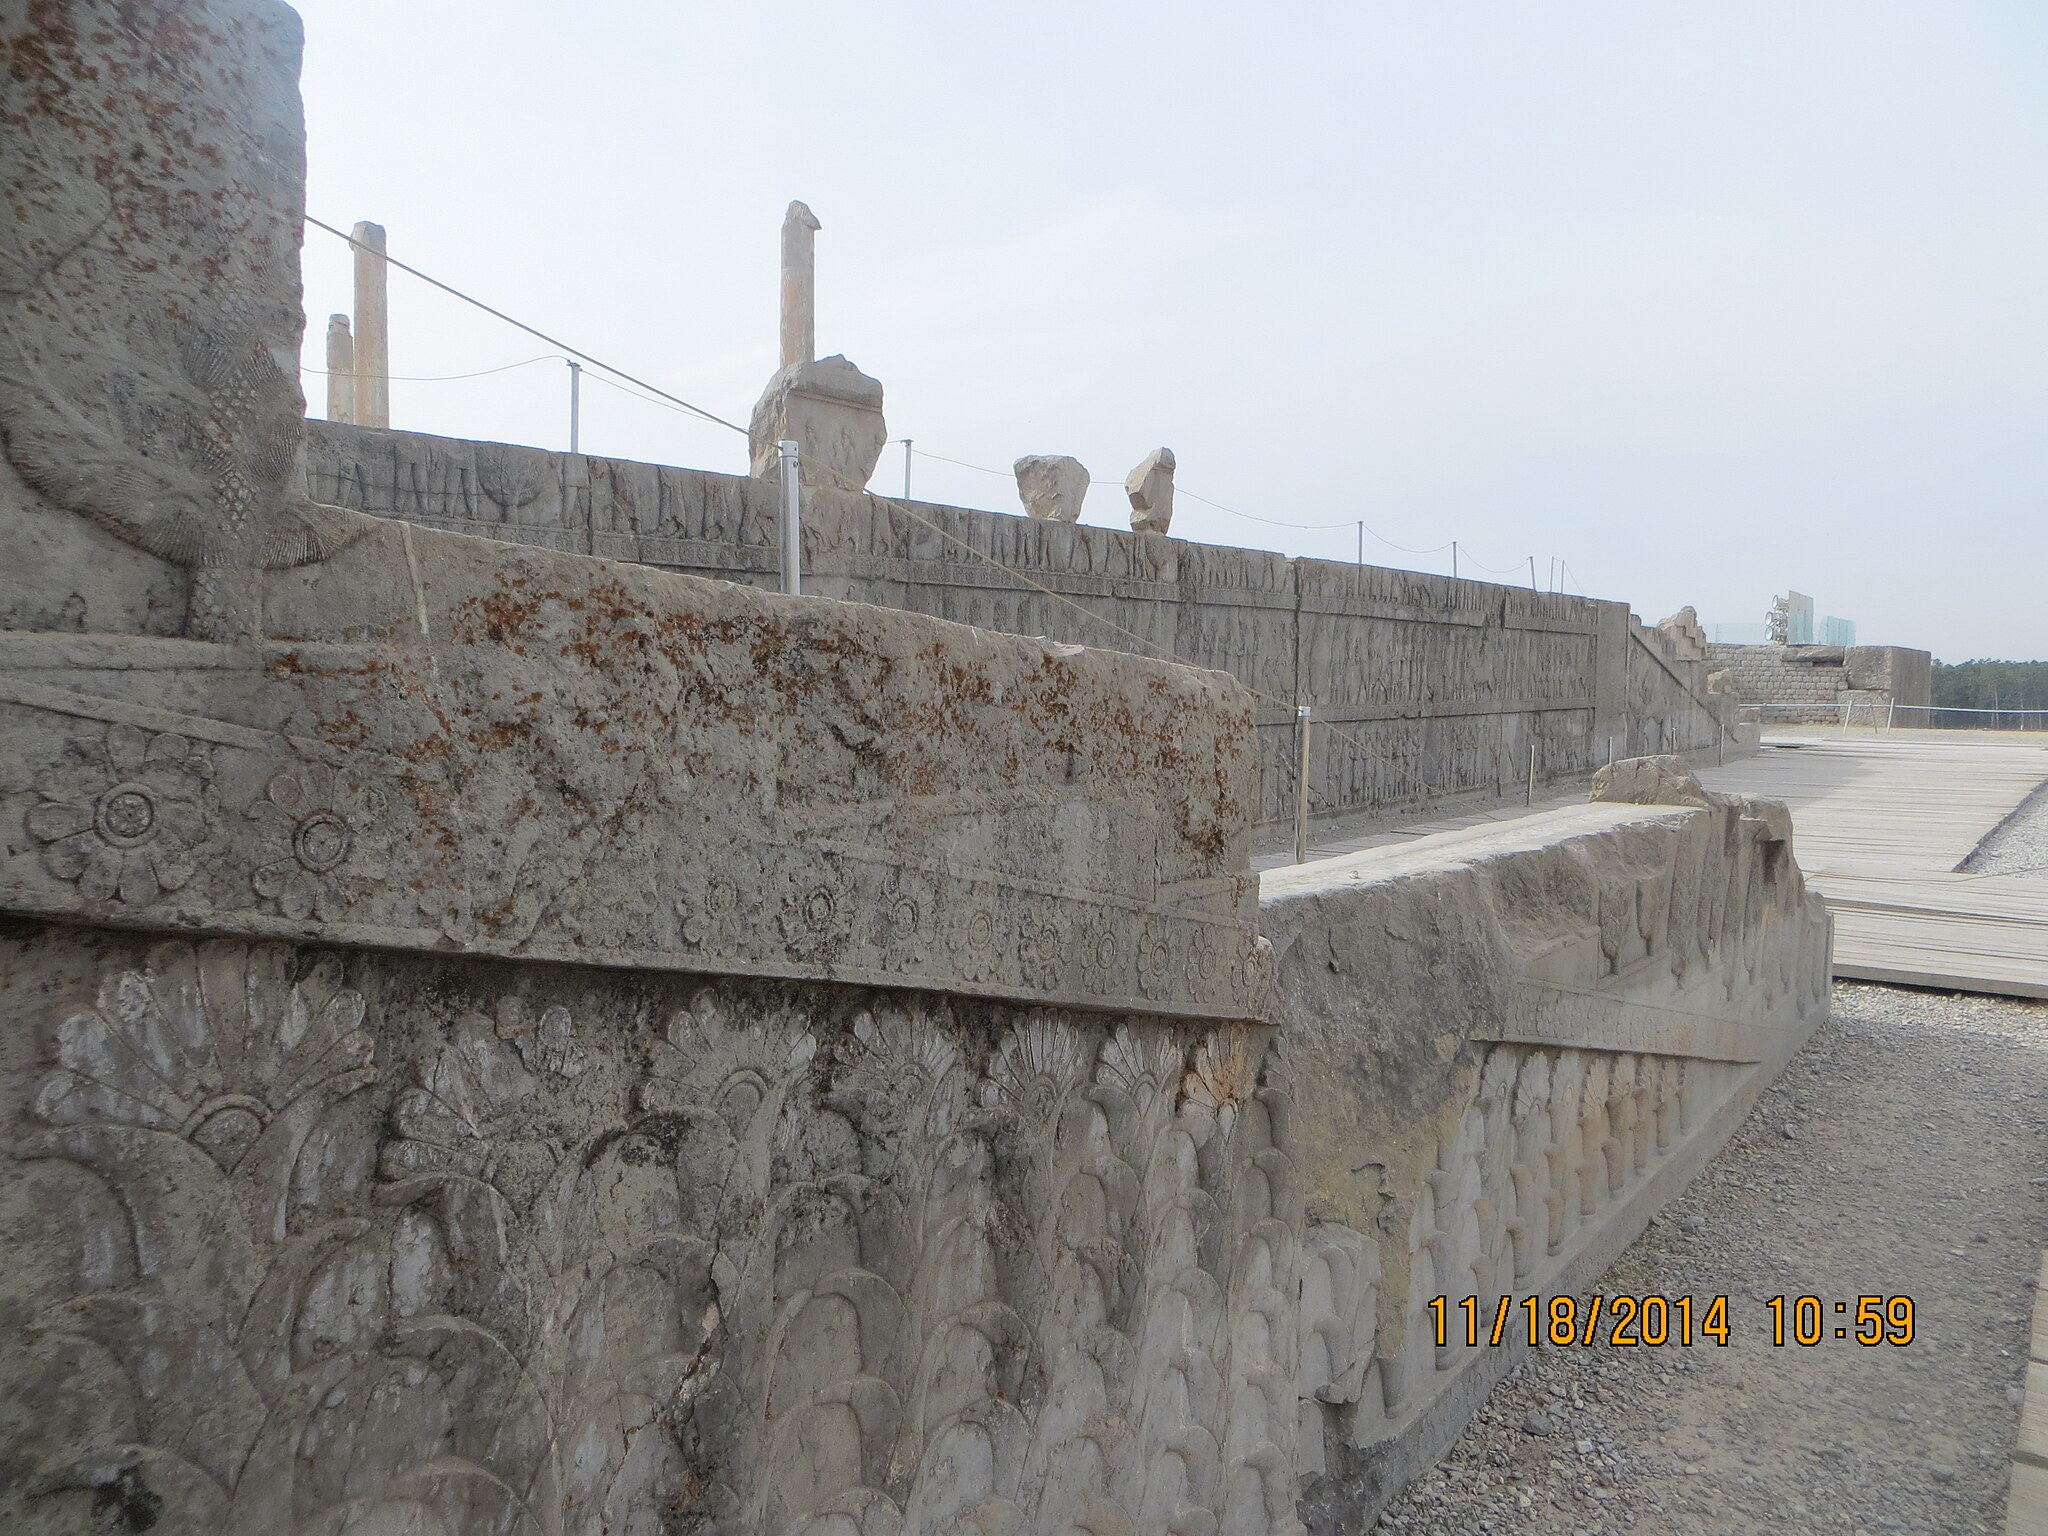
Title: تخت جمشید (5)
Description: درس بیان معماری
Date: 2014-11-18 10:59:47
Categories: Self-published work, 2014 in Persepolis, Apadana northern stairs